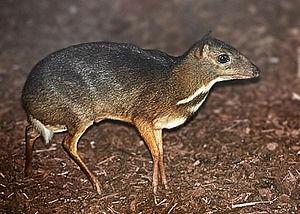
La cuisine thaïlandaise, bien que semblable en certains points avec celle de ses voisins chinois, indiens et birmans, se démarque par des saveurs et ingrédients originaux : curry, menthe, citronnelle, coriandre, basilic rouge. Pimentée à l'excès pour le palais occidental et presque toujours accompagnée de nuoc mam, elle rencontre un succès international croissant. Voici donc une liste des ingrédients utilisés en cuisine thaïlandaise.
Les Chevrotains comptent parmi les plus petits des Ruminantia.